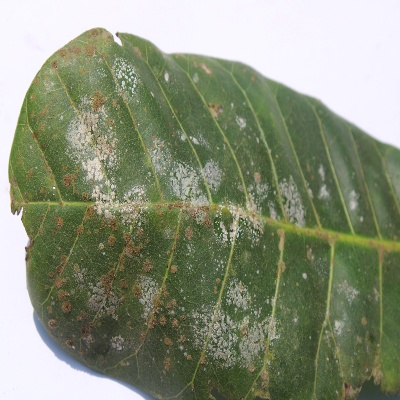
Crop: Cashew
Condition: red rust